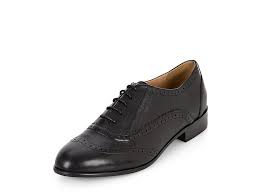
Label: Brogue